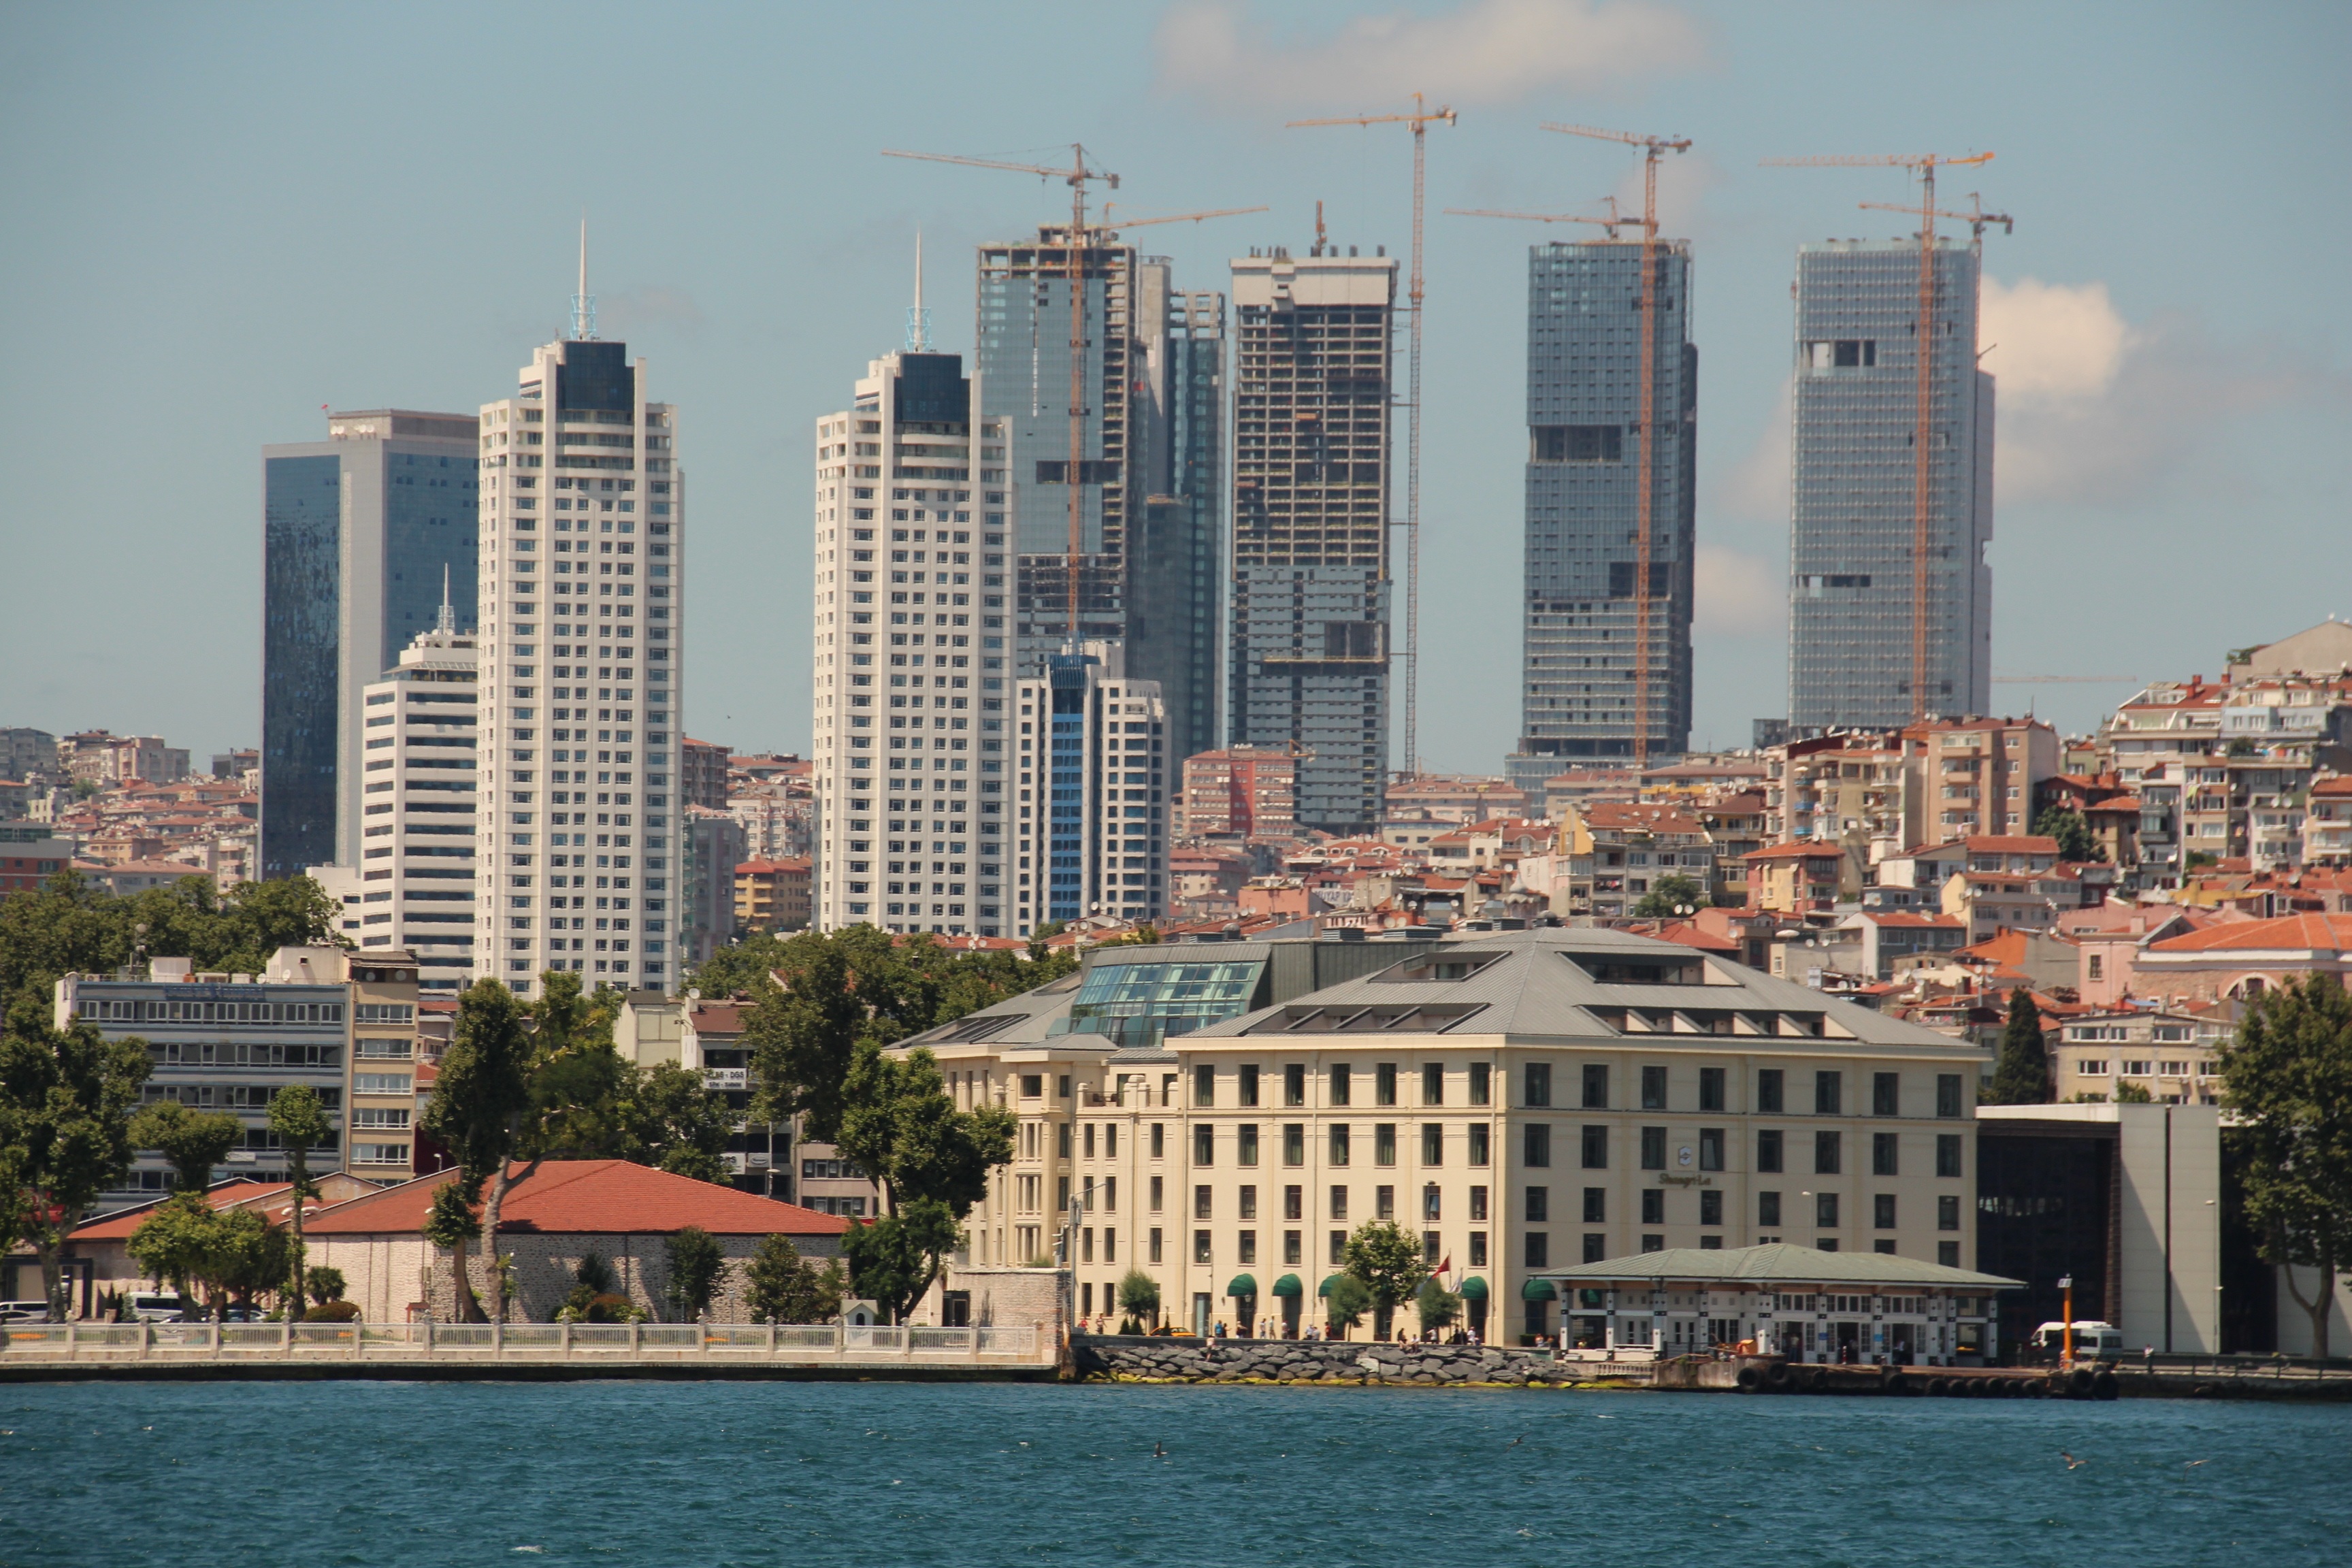
landscape, skyline, city, skyscraper, cityscape, downtown, tower, landmark, tower block, marine, istanbul, metropolis, throat, urban area, residential area, be ikta, geographical feature, human settlement